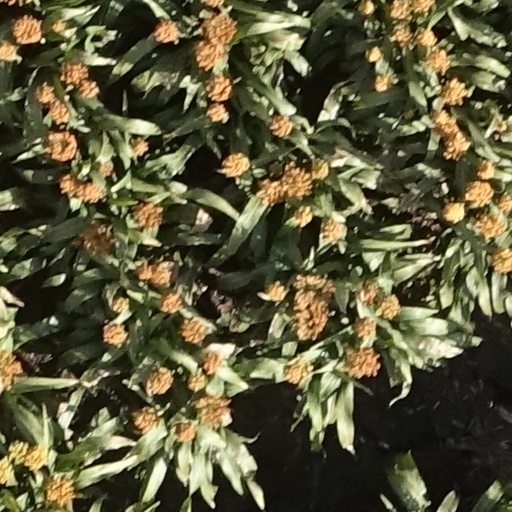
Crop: sorghum